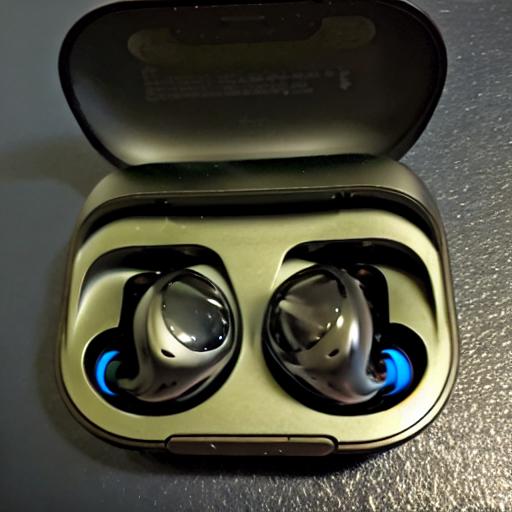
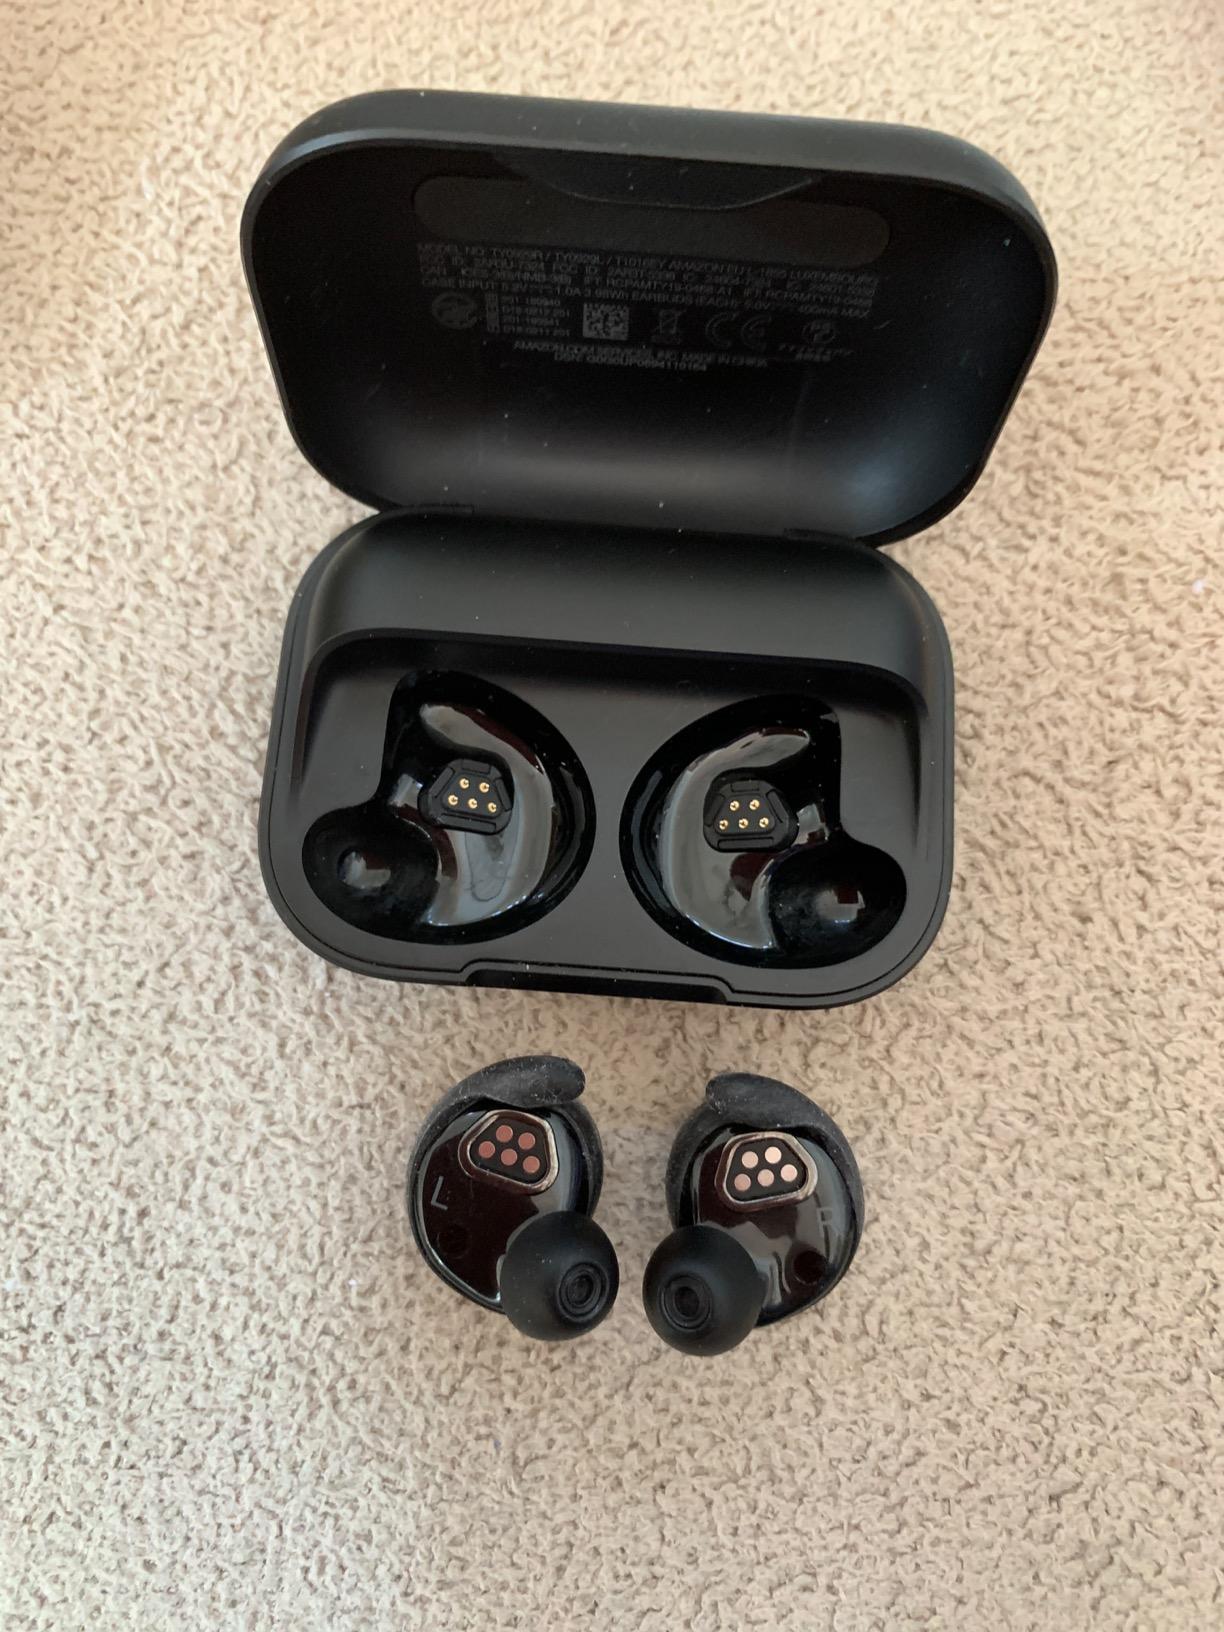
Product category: earbuds
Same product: no